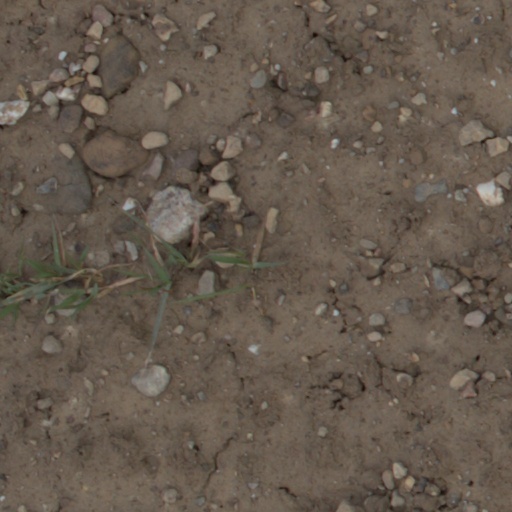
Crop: wheat